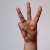
The image shows a hand gesture representing the letter 'W' in Indian Sign Language.